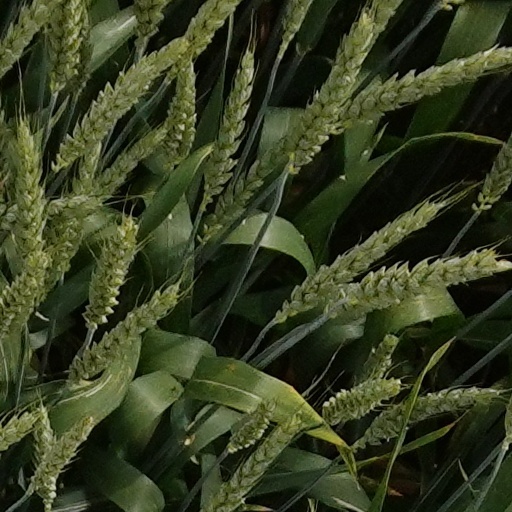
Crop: wheat